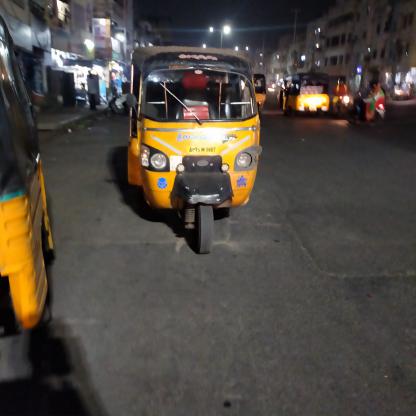
Vehicle type: Auto Rickshaws